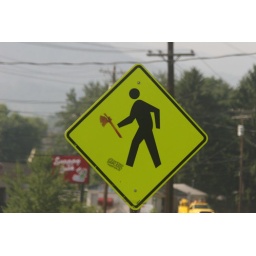
altered street sign spotted in Waynesville, North Carolina